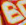
Number: 6